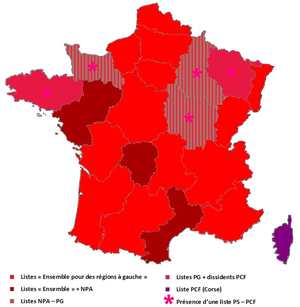
Cartographie de la situation des listes unitaires de la gauche antilibérale au premier tour des élections régionales françaises de 2010.
Les élections régionales françaises de 2010 ont eu lieu les 14 et 21 mars et renouvellent les 25 conseils régionaux de métropole et d'outre-mer ainsi que l'Assemblée de Corse.